Raja (1972 film)

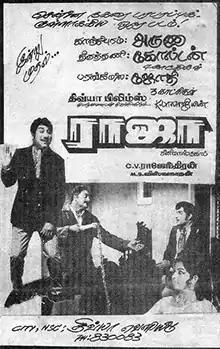
Poster

Raja is a 1972 Indian Tamil-language spy action film directed by C. V. Rajendran. The film stars Sivaji Ganesan, Jayalalithaa and K. Balaji. It is a remake of the 1970 Hindi film "Johny Mera Naam". The film was released on 26 January 1972, and became successful at the box office.